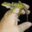
Label: lizard